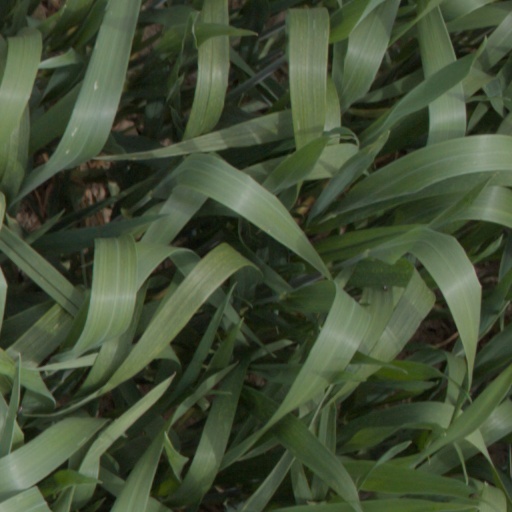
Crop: wheat